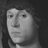
Emotion: neutral